Ahtahkakoop

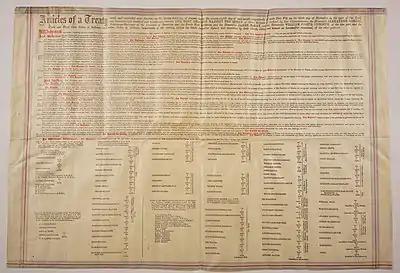
Presentation of the original Treaty 6 document, including names and signatures of Chief Ahtahkakoop and his headmen.

Despite the best intentions of Ahtahkakoop, there were misunderstandings in regards to the way in which the terms of the treaty would be upheld, due to differences in traditions between the Cree and the European settlers. Ahtahkakoop and the other chiefs understood that everything that was said and promised orally during the negotiations would be legitimate due to the fact that there was a sacred pipe present during the negotiations. However, the government officials understood that only what was written down in the treaty was legitimate, and because of the use of interpreters there was a miscommunication on both sides as to what was and was not included as part of the treaty. It is likely that when Morris arrived at Fort Carlton a significant portion of Treaty 6 was already written out. However, Ahtahkakoop and the other chiefs did successfully persuade Morris to include additional terms to the treaty. This was satisfactory to Ahtahkakoop, who knew that it was not possible to come to an agreement on every single issue that was presented by himself and the other chiefs.